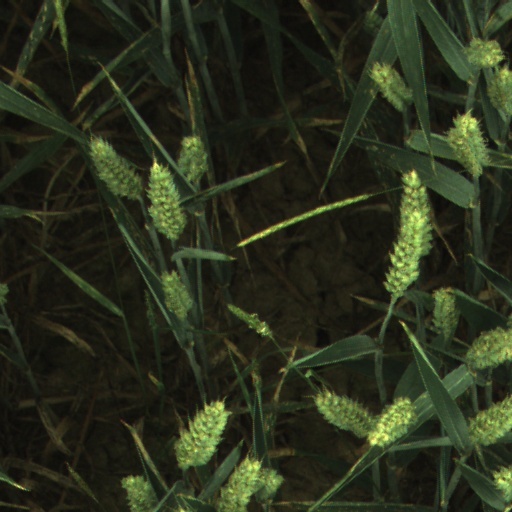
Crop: wheat